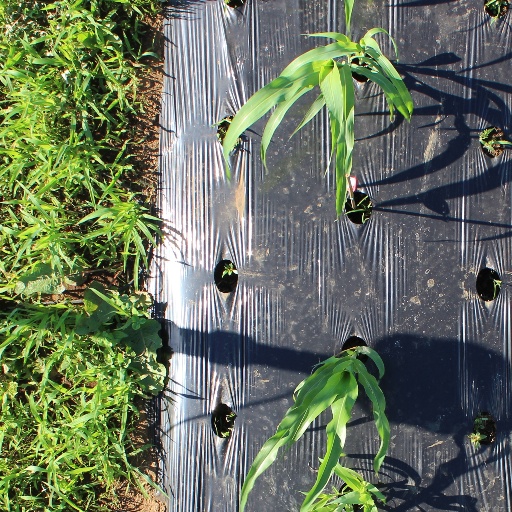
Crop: sorghum